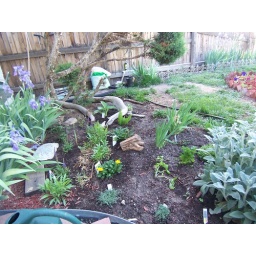
Little bed near the house